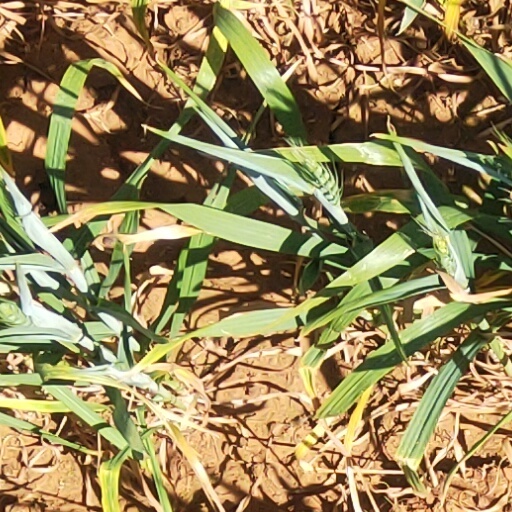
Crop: wheat